Dust II

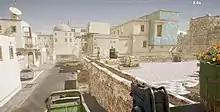
An imitation of Dust II in "Far Cry 5"'s "Far Cry Arcade"

Dust II has existed since 2001 and has been subject to imitation, spin offs, and disapproval from the gaming community. In February 2017, the map was removed from the Active Duty Competitive Pool in "Global Offensive", a group of maps played in professional competitions. The map was removed in favor of a revamped version of a map titled Inferno. There was an immediate backlash to this change from professional players and community members; according to Peter "ptr" Gurney, Valve "[took] out a map that's balanced and put a map in that literally has at least 4-5 problems I can think of right away". Fabien "kioShiMa" Fiey, another professional "Counter-Strike" player, said, "Why is everyone so surprised. Looks logical that [Dust II] is removed, the only one that has not been redone??", referring to the earlier reworking and refinement of other "Global Offensive" maps before this change.